Eli Mintz

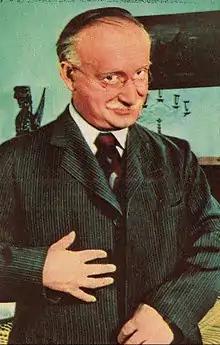
Mintz in 1953.

Eli Mintz (born Edward Satz, 1 August 1904 – 8 June 1988) was an American actor of Polish-Austrian Jewish descent.